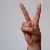
The image shows a hand gesture representing the letter 'V' in Indian Sign Language.